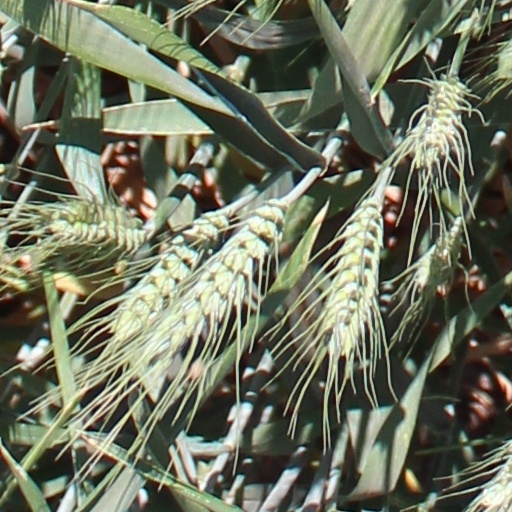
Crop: wheat